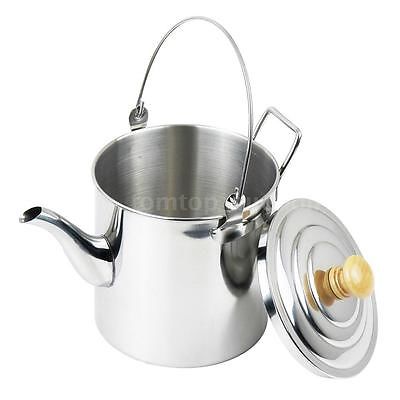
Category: kettle